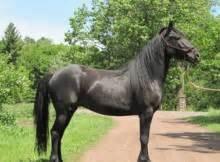
horse